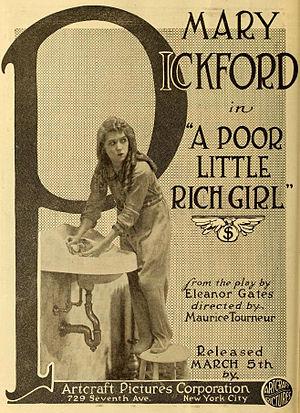
Pauvre petite fille riche est un film muet américain réalisé par Maurice Tourneur, sorti en 1917.